2003–04 Gillingham F.C. season

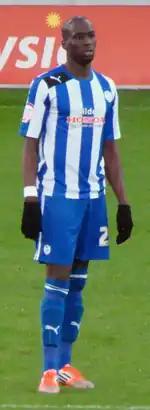
Mamady Sidibé "(pictured in 2012)" was one of four players tied as the team's top goalscorer.

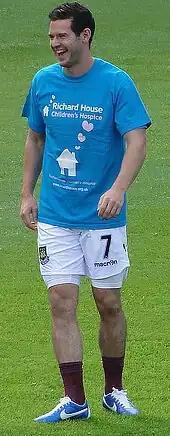
The future England international Matt Jarvis "(pictured in 2012)" made his professional debut at the age of 17.

During the season, 33 players made at least one appearance for Gillingham. Sidibé made the most, playing 45 times. Spiller and Hope also made more than 40 appearances. At the other end of the scale, four players featured in fewer than five games; Bartram was the only one who played just once. Twenty players scored at least one goal for the team during the season. Agyemang, Shaw, Spiller, and Mamady Sidibé were tied as the team's top goalscorer with six goals each; this was the lowest figure with which a player had finished a season as Gillingham's top scorer in the club's time in the Football League. Spiller won all available "Player of the Season" trophies at the club's end-of-season awards night.